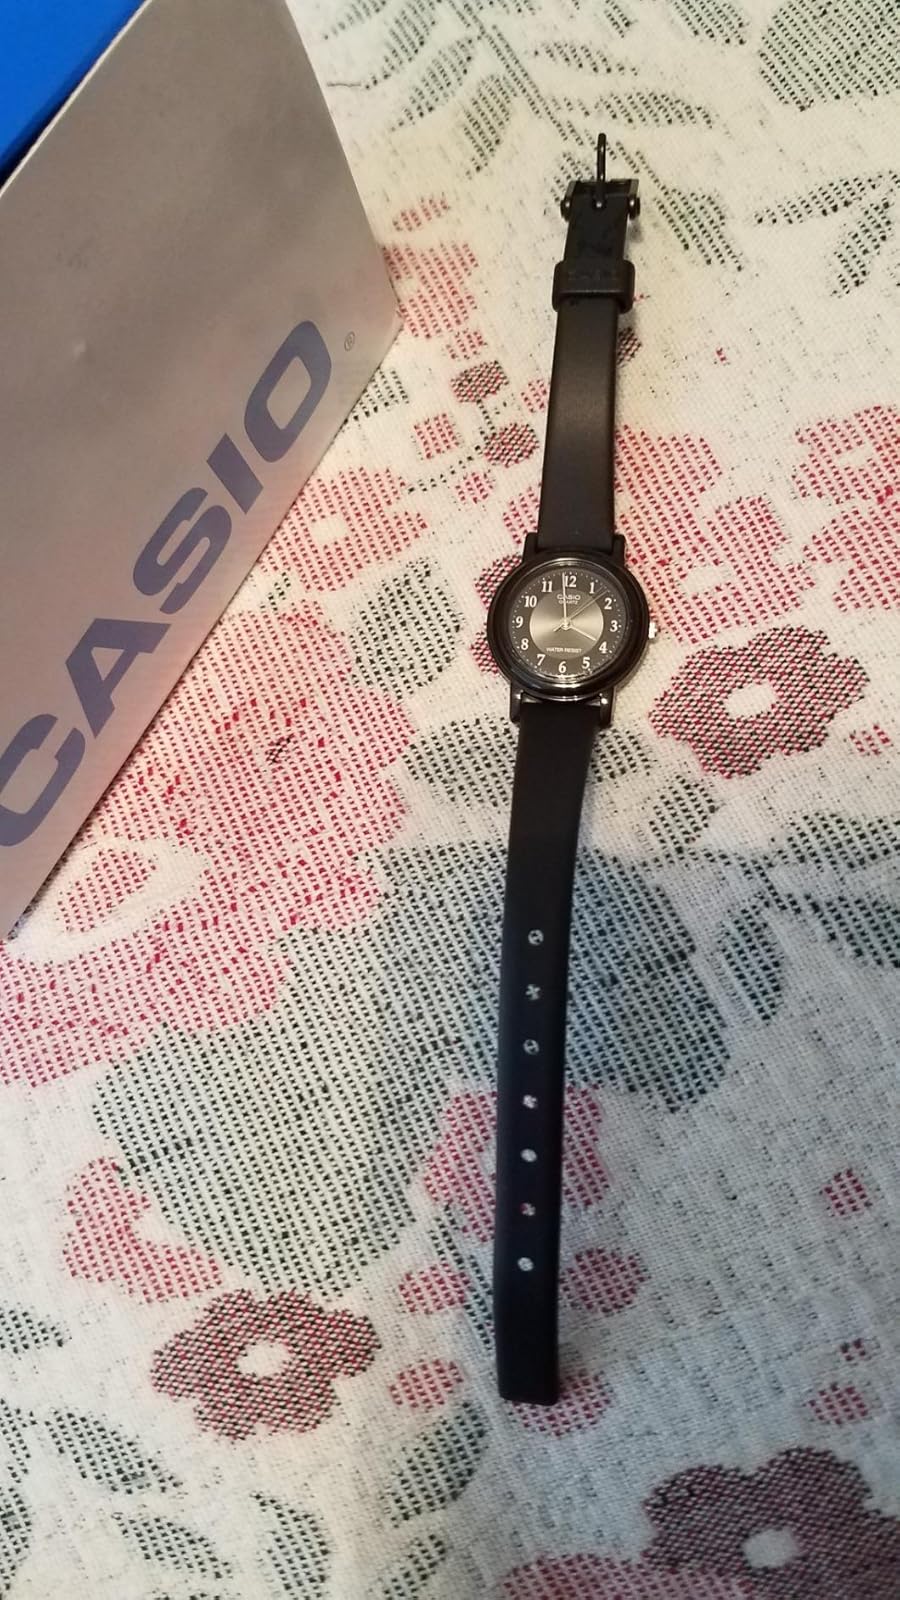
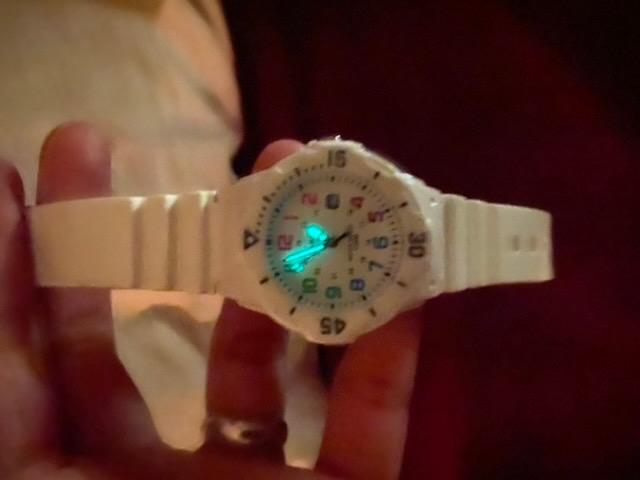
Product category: accessories_watch
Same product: no